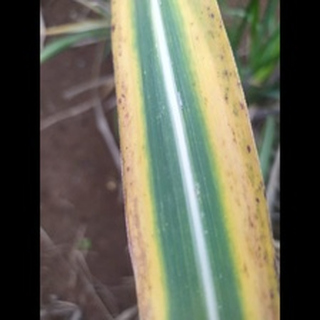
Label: sugarcane_yellow_leaf_disease